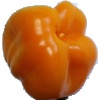
Label: Pepper Yellow 1